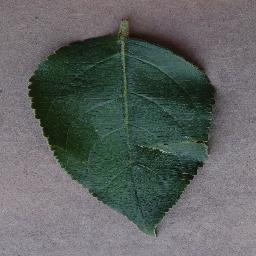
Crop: apple
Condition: healthy